El Tapado

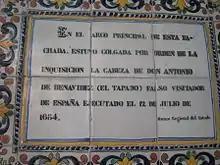
Execution date of Antonio Benavidez at la Compañía Church in Puebla

"El Tapado" (Santo Domingo, 1627 - Mexico City, July 12, 1684), who claimed to be Antonio Benavides, marquis of San Vicente, was a mysterious person who arrived in New Spain in 1683, claiming to be visitor general and governor of the colony, and governor of the castle of Acapulco, appointed by the Court in Spain.